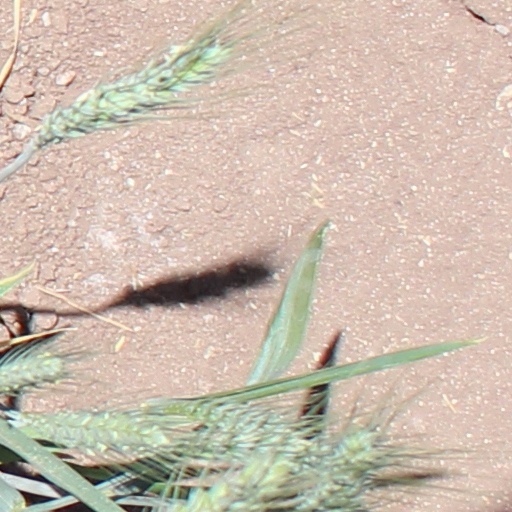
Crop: wheat